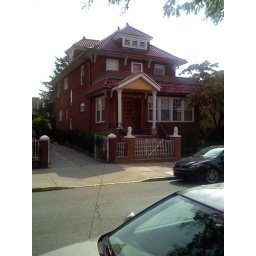
Old house with terra cotta roof on the east side of 41st Street in Astoria, NY